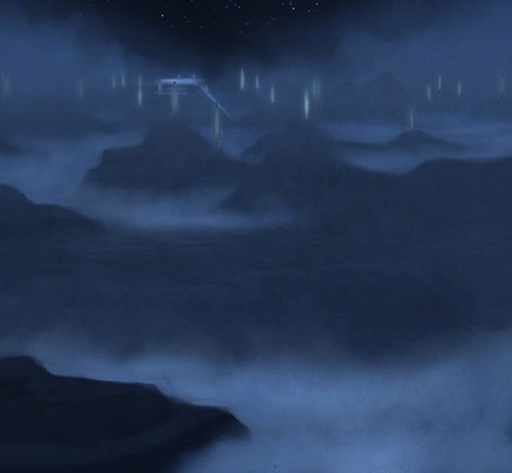
concept art of the landscape